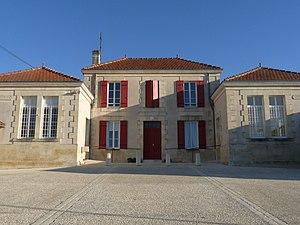
Mairie de Chatenet, Charente-Maritime, France
Chatenet est une commune du Sud-Ouest de la France située dans le département de la Charente-Maritime.